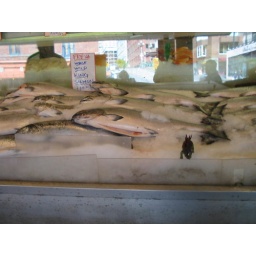
Wash in the fish market